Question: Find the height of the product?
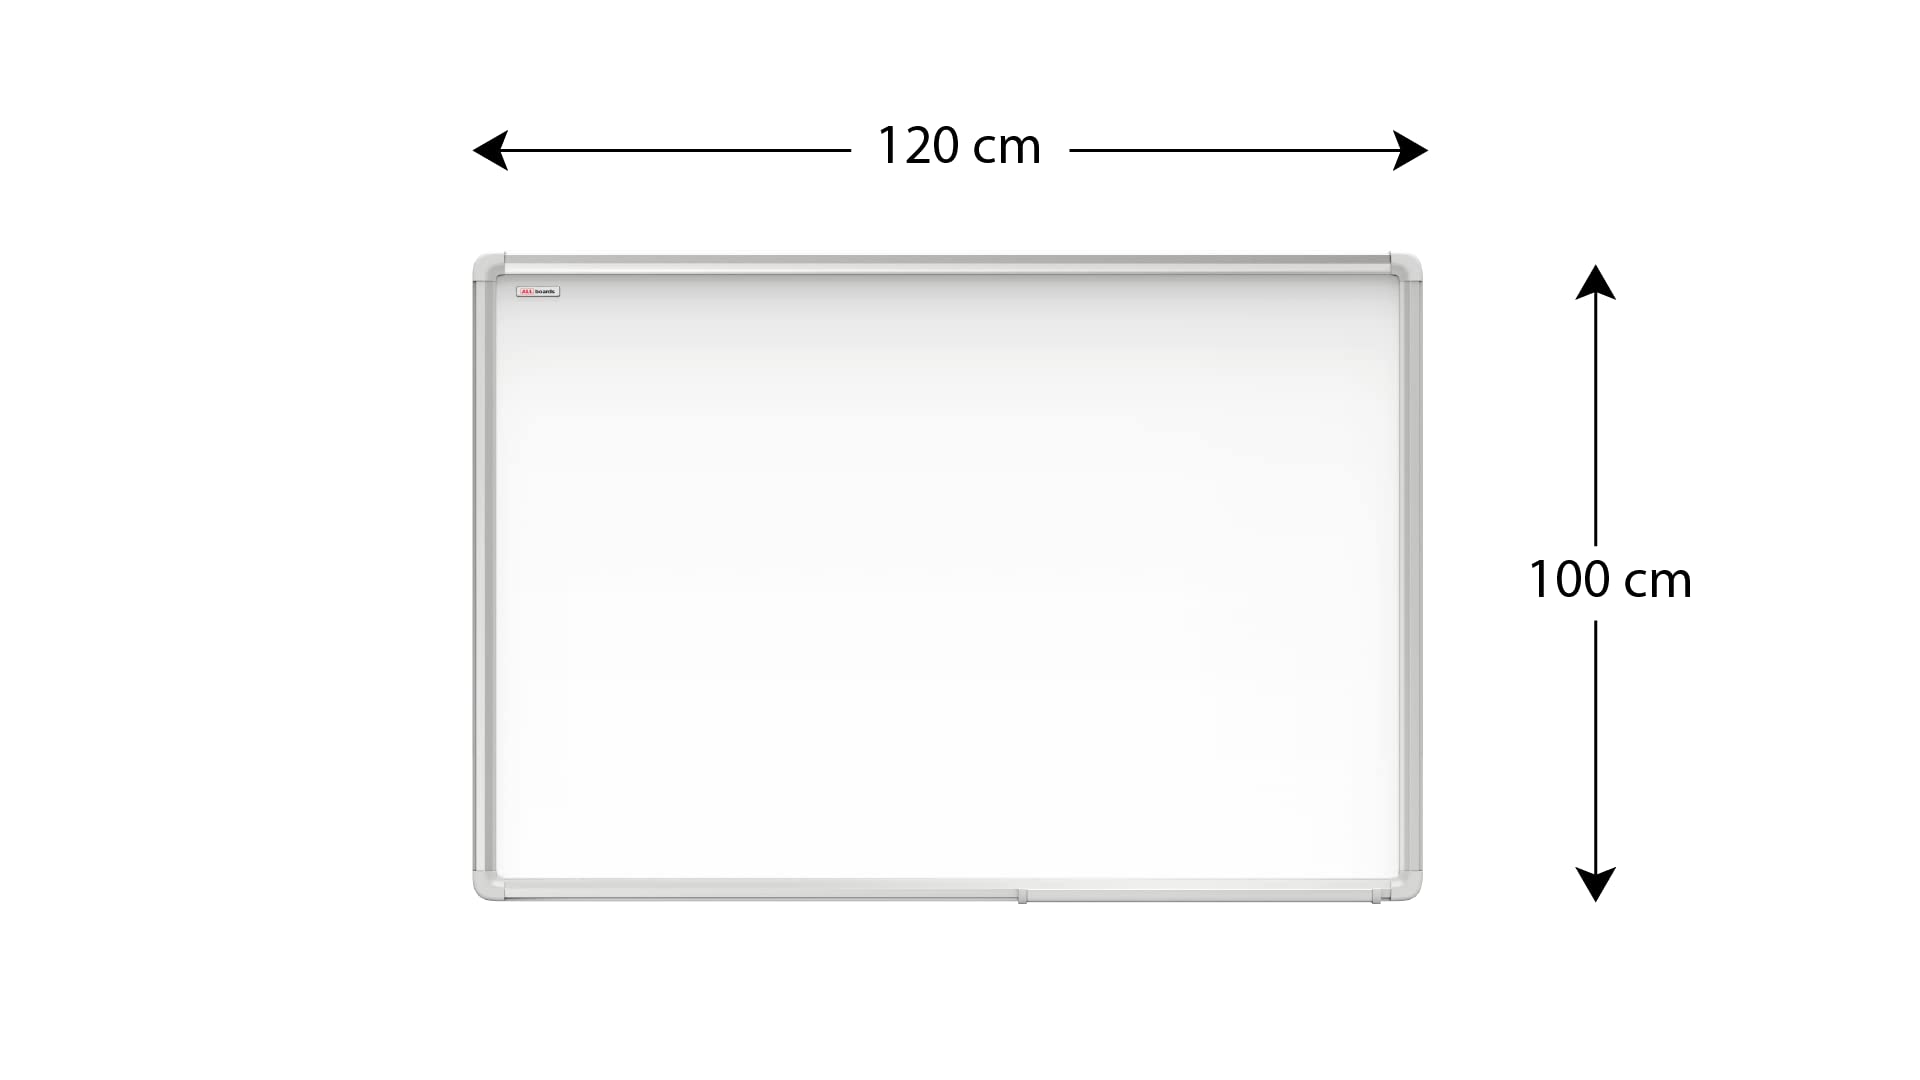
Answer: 100.0 centimetre